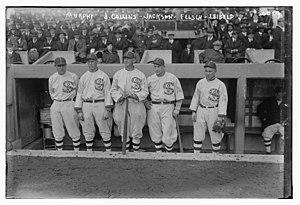
La Série mondiale 1917 était la 14ᵉ série finale des Ligues majeures de baseball.